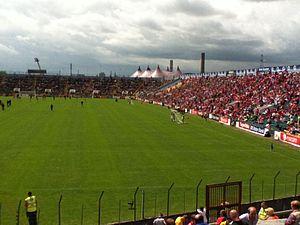
Páirc Uí Chaoimh est un stade de sports gaéliques appartenant à l'Association athlétique gaélique situé à Ballintemple, un quartier de Cork, en Irlande. On y joue aussi bien au hurling qu'au football gaélique. Le stade avait à son origine une capacité de 50 000 places, mais celle-ci a été réduite progressivement pour des raisons de sécurité pour se stabiliser à 43 500 places aujourd'hui. Il s'agit du quatrième stade de sports gaéliques en termes de capacité d'accueil en Irlande après Croke Park à Dublin, Semple Stadium à Thurles et les Gaelic grounds à Limerick.
Situé dans le sud-ouest de l'île, le Munster, est l'une des quatre provinces d'Irlande. Il comprend six comtés :